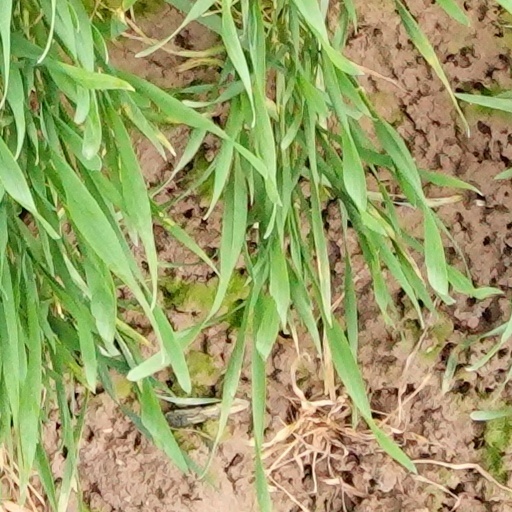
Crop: wheat